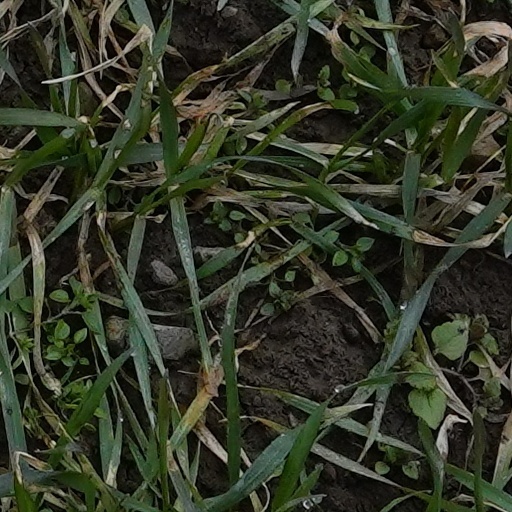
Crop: wheat